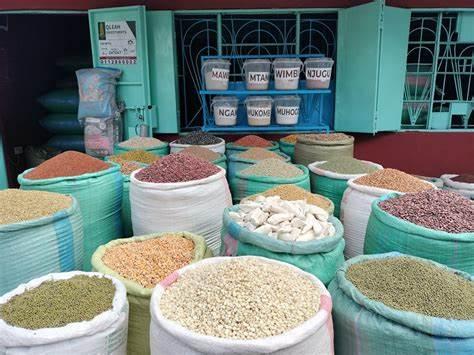
Banda la sokoni lenye bidhaa mbalimbali za chakula hasahasa nafaka na kunde zikiwa zimehifadhiwa kwenye magunia makubwa. Kuna maharage, dengu, mahindi, mtama, njugu na mihogo kila kimoja kikiwa na nembo yake. Hii ni taswira ya bidhaa za chakula za msingi zinazotumika katika mapishi ya kila siku na pia zinaweza kuchakatwa na kua bidhaa zenye thamani zaidi.